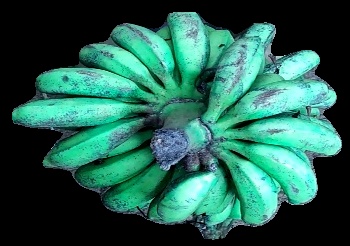
Variety: rasbale
Grade: grade3